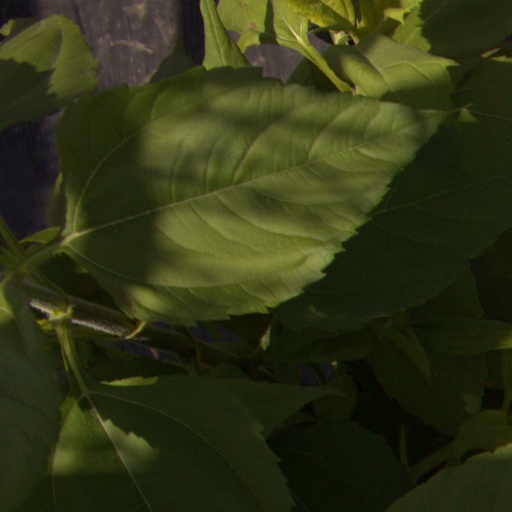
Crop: Jerusalem artichoke